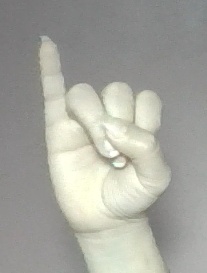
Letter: meem